Louis-Pierre Verwee

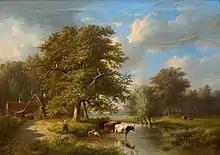
"Wooded river landscape with shepherdess and cattle"

Verwee's paintings of forests and rivers are in the stereotypical, romantic way that can be found in the landscapes of the painters Andreas Schelfhout (1787–1870), Barend Cornelis Koekkoek (1803–1862), Frans Keelhoff (1820–1893) and Johann Bernard Klombeck (1815–1893).